Turweston Aerodrome

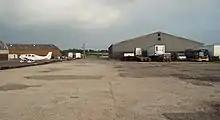
Turweston Airfield: This used to be one of three runways. The footpath along it nominally runs right through the centre of the large shed on the right (2007).

Wellington Bomber HZ437 crashed on 19 May 1943. It was a new aircraft with just 8 hours flying time. The port engine failed 30 minutes before the accident. It was reported by the RAF that the accident occurred due to the pilot's error of judgement, attempting to go round on one engine following an incorrect approach to the airfield. All five crew members were killed. They were: Pilot: Sgt. Sydney Barnes - RAFVR - Aged 21; Nav: P/O. Harold Geoffrey Allen Thompson - RAFVR - Aged 32; Air/Bmr : Sgt Robert Allen - RAFVR - Aged 22; W/Op/Air/Gnr: P/O. Raymond Kenneth Van Cleaf - RCAF - Aged 21; W/Op/Air/Gnr: Sgt. Edward James Roberts - Aged 19.